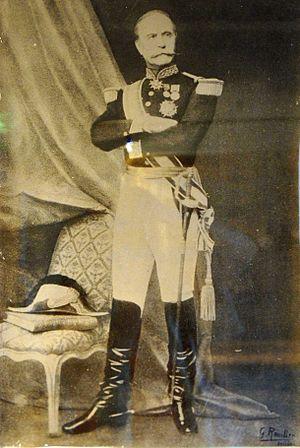
Elie_de_Vassoigne, photographie au musée de la dernière cartouche.
L'armée dite de Châlons est une unité militaire française qui combattit durant la guerre franco-prussienne de 1870. Mise sur pied au camp de Châlons le 17 août 1870 à partir d'éléments de l'armée du Rhin dont elle est issue, elle sera engagée dans les combats sanglants de Beaumont et Sedan et disparaitra lors de la capitulation du 2 septembre 1870.
Élie, Jean de Vassoigne, né le 27 mai 1811 à Rivière-Salée et mort le 3 octobre 1891 à Paris, est un général français.